Eric Cartman

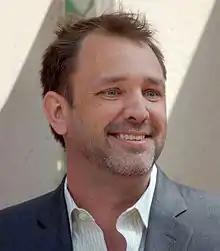
Cartman is voiced by series co-creator Trey Parker.

Cartman is partially named after and based on Matt Karpman, a high school classmate of Parker who remains a friend of both Parker and Stone. Cartman is also inspired to some degree by "All in the Family" patriarch Archie Bunker, who is himself inspired by Alf Garnett from "Till Death Us Do Part", the original British version of "All in the Family". Parker and Stone are reportedly big fans of "All in the Family". They alleged in 2008 that creating Cartman as a "little eight-year-old fat kid" made it easier for the two to portray a Bunker-like character after the introduction of political correctness to late-20th century television. While developing the character, Parker noted that everyone either remembers "an annoying fat kid in their pasts", or "they were the annoying fat kid". Stone has observed that "kids are not nice, innocent, flower-loving little rainbow children ... they don't have any kind of social tact or etiquette, they're just complete little raging bastards".